Darryl Cato-Bishop

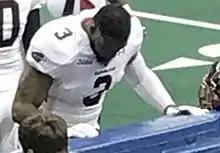
Cato-Bishop with the Cleveland Gladiators in 2017

Darryl Cato-Bishop (born January 26, 1990) is an American former professional football defensive lineman who played in the Arena Football League (AFL). He played college football at North Carolina State University in Raleigh, North Carolina and attended the Fessenden School in West Newton MA for 9th grade before finishing his HS career at Lawrence Academy in Groton, Massachusetts. He was a member of the Los Angeles KISS, Boston Brawlers, Columbus Lions, Orlando Predators, Cleveland Gladiators, Albany Empire, and Baltimore Brigade.